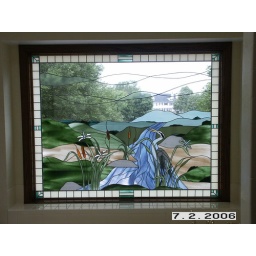
Whirlpool tub decorative glass insert by SGO Designer Glass Wisconsin